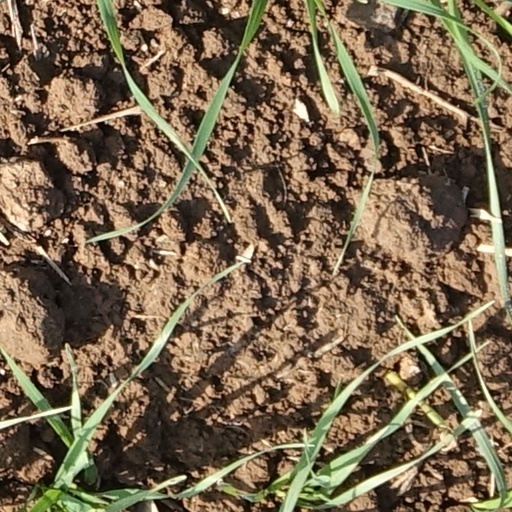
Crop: wheat